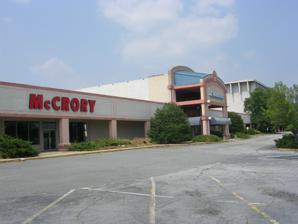
Building: Avondale Mall
Country: United States of America
Year built: 1964
Shopping mall in Georgia, United States Avondale Mall / Columbia Mall Location Near Avondale Estates, Georgia , United States Coordinates 33°45′24″N 84°16′04″W / 33.75667°N 84.26778°W / 33.75667; -84.26778 Opening date 1964 Closing date 2001 (demolished February–March 21, 2007) Developer Macy's, Inc. No. of anchor tenants 2 Total retail floor area 400,000 square feet (37,000 m 2 ) No. of floors 1 Avondale Mall , originally known as Columbia Mall , opened in 1964 as an enclosed mall in the state of Georgia , United States.  The mall's original name came from its location at the intersection of Columbia & Memorial Drives near Avondale Estates .  It was demolished in 2007. Anchors The mall's original anchors were Davison's and Sears . Macy's developed the mall, which consisted of 400,000 square feet (37,000 m 2 ) of shop space on two levels and was the second-largest mall in Atlanta at the time. After Sears closed and before renovations began, some indoor and outdoor shopping mall scenes for the Chuck Norris movie " Invasion USA " were filmed here.  The "entry" crash of the Chevy pickup into the mall was shot at the mall's main entrance.  The scenes inside the mall with the Nissan pickup were inside the mall nearest the Davison's end.  The escalator scene was inside the old Sears building, and the "exit" crash through the window was on the western side of Sears on the first level (the movie then cut to an exterior scene of a mall in South Florida). After the filming, Columbia Mall was purchased by Cadillac Fairview and Scott Hudgens Co. in 1983, who announced plans to renovate the space. At the same time, Sears announced that it would close its store there. The mall was expanded into both floors of the former Sears store, which were subdivided into smaller tenant spaces. At one time, the lower level of the old Sears building housed a new, smaller Sears Outlet Store, which became a Goody's for some time. The mall also featured a McCrory 's. Later years The decline at the mall began in the 1970s and 1980s. When the two anchor stores left in 1984 and 1995, the mall was unable to attract replacements.  Management tried in 1995 to increase foot traffic. After Davison's/Macy's left the mall, that anchor building's upper floor was converted to a 16 screen movie theater, while the lower floor remained vacant except for a newly built stairwell leading from the lower level mall to the upper level theaters. This addition to the mall may have helped keep them up and running for another 6 years, but the mall was closed at the end of 2001. Demolition Demolition of the mall began in February 2007.  The last two walls of the old Sears came down on March 21, 2007. The former mall was replaced with a Walmart Supercenter , as well as space for condominiums and commercial outlets.  This plan met with strong resistance from residents of nearby Avondale Estates . However, the Walmart opened in March 2008. List of anchor stores Name Year opened Year closed Notes Davison's 1964 1986 Goody's ? ? Replaced Sears Outlet Store Macy's 1986 1995 Replaced Davidson's, Became a Clearance Store in 1992. McCrory's ? 2001 Sears 1964 1984 ? ? Occupied by a Sears Outlet Store References